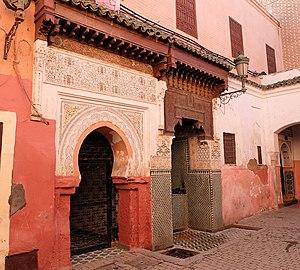
La Zaouïa de Sidi Mohammed Ben Slimane al-Jazouli est un complexe religieux islamique situé à Marrakech, au Maroc. Il est centré autour du tombeau du savant musulman du XVe siècle et saint soufi Mohammed al-Jazouli.